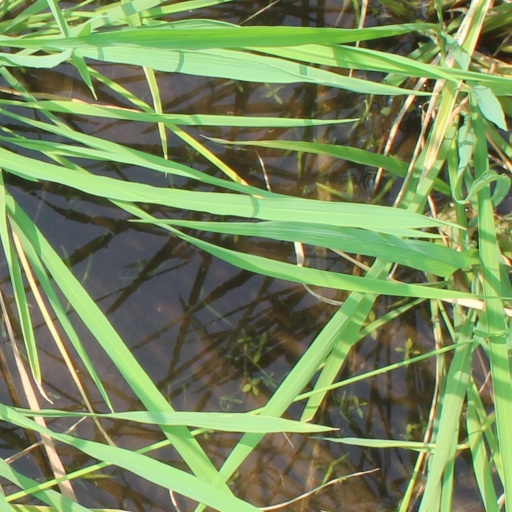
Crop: rice